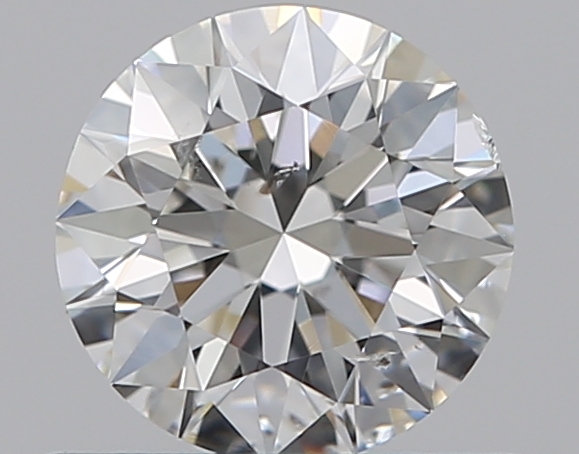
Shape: round
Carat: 0.53
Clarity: SI2
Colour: H
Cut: EX
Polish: EX
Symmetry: EX
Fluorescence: F
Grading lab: GIA
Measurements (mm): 5.18 x 5.2 x 3.24